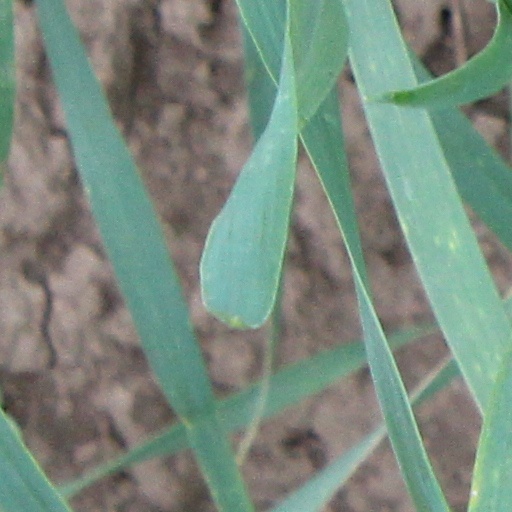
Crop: wheat